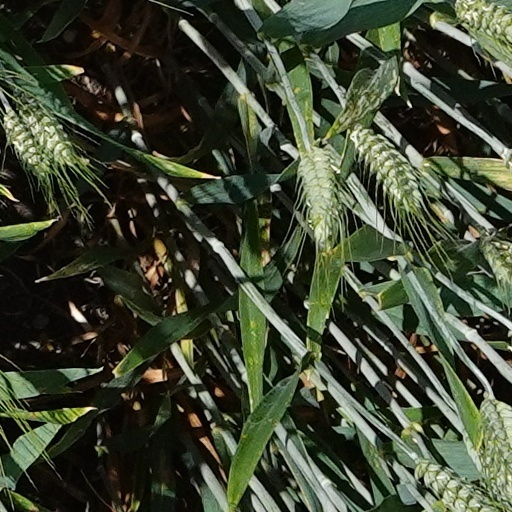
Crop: wheat